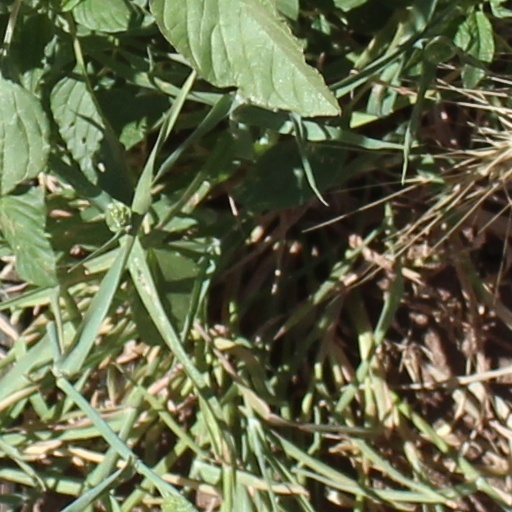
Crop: wheat